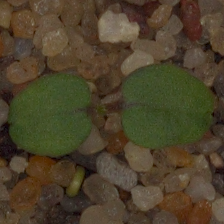
Label: cleavers